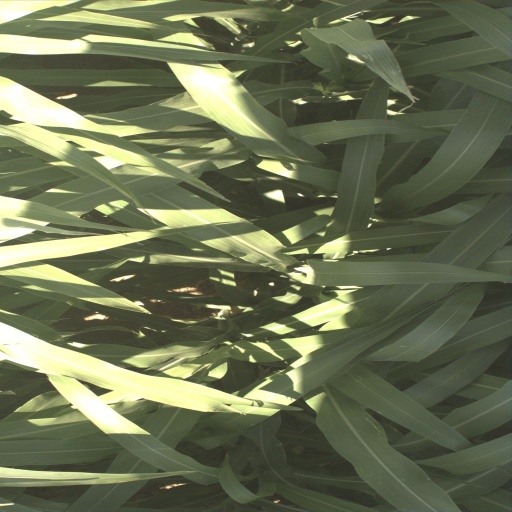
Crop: sorghum